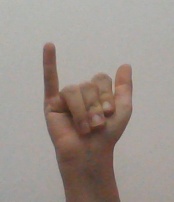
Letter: ya